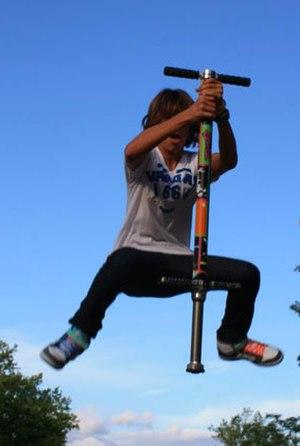
Le bâton sauteur est une perche sur laquelle une personne peut se tenir debout, comprenant à son extrémité supérieure des poignées et à son extrémité inférieure un dispositif à ressort ou à air comprimé permettant des rebonds sur le sol.